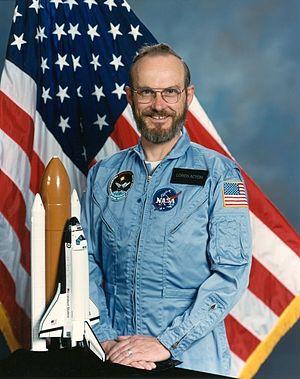
Invention du radiotélescope par l'Américain Grote Reber.
Loren Wilbur Acton est un astronaute et physicien américain né le 7 mars 1936 à Lewistown, au Montana.